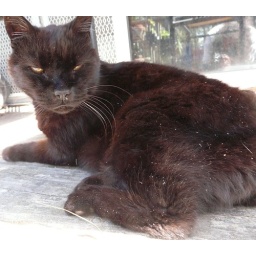
P1320986 Old black cat in the sun